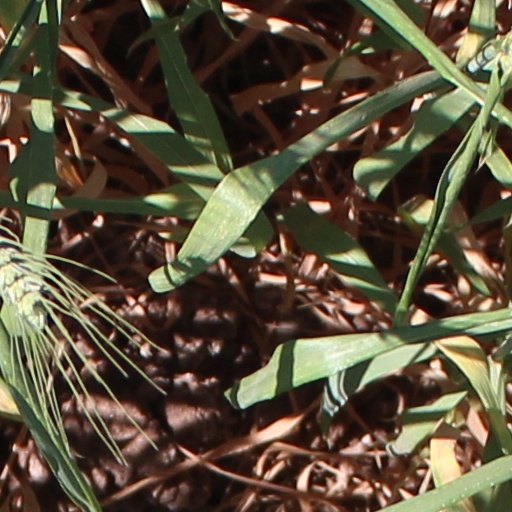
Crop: wheat